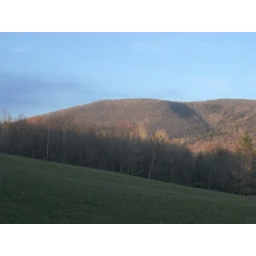
This is a Mountain across the street from my dads house in Berlin, New York.